Urbain Braems

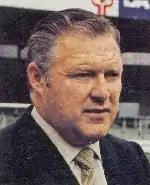

Urbain Braems (10 November 1933 – 9 September 2021) was a Belgian football player and manager.